American upper class

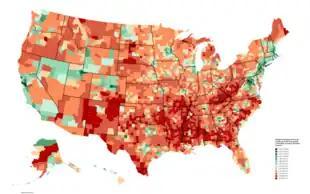
Median U.S. household income per County in 2021, showing the distribution of income geographically in the United States

There are 3,144 counties and county-equivalents in the United States. The 2020 United States census provided data on the 100 counties with the highest median household income. Virginia has the most counties in the top 100 with 18 followed by California with 11; Maryland with 10; New Jersey with nine; New York and Texas with six each; Illinois with five; Colorado, Massachusetts, and Minnesota with four each; Ohio and Pennsylvania with three each; Georgia, Indiana, Utah, and Washington with two each; and Connecticut, Washington, D.C., Iowa, Kansas, Kentucky, New Hampshire, New Mexico, Tennessee, and Wisconsin with one each.